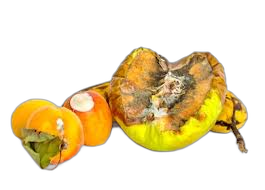
Waste category: biological